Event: Nepal Earthquake
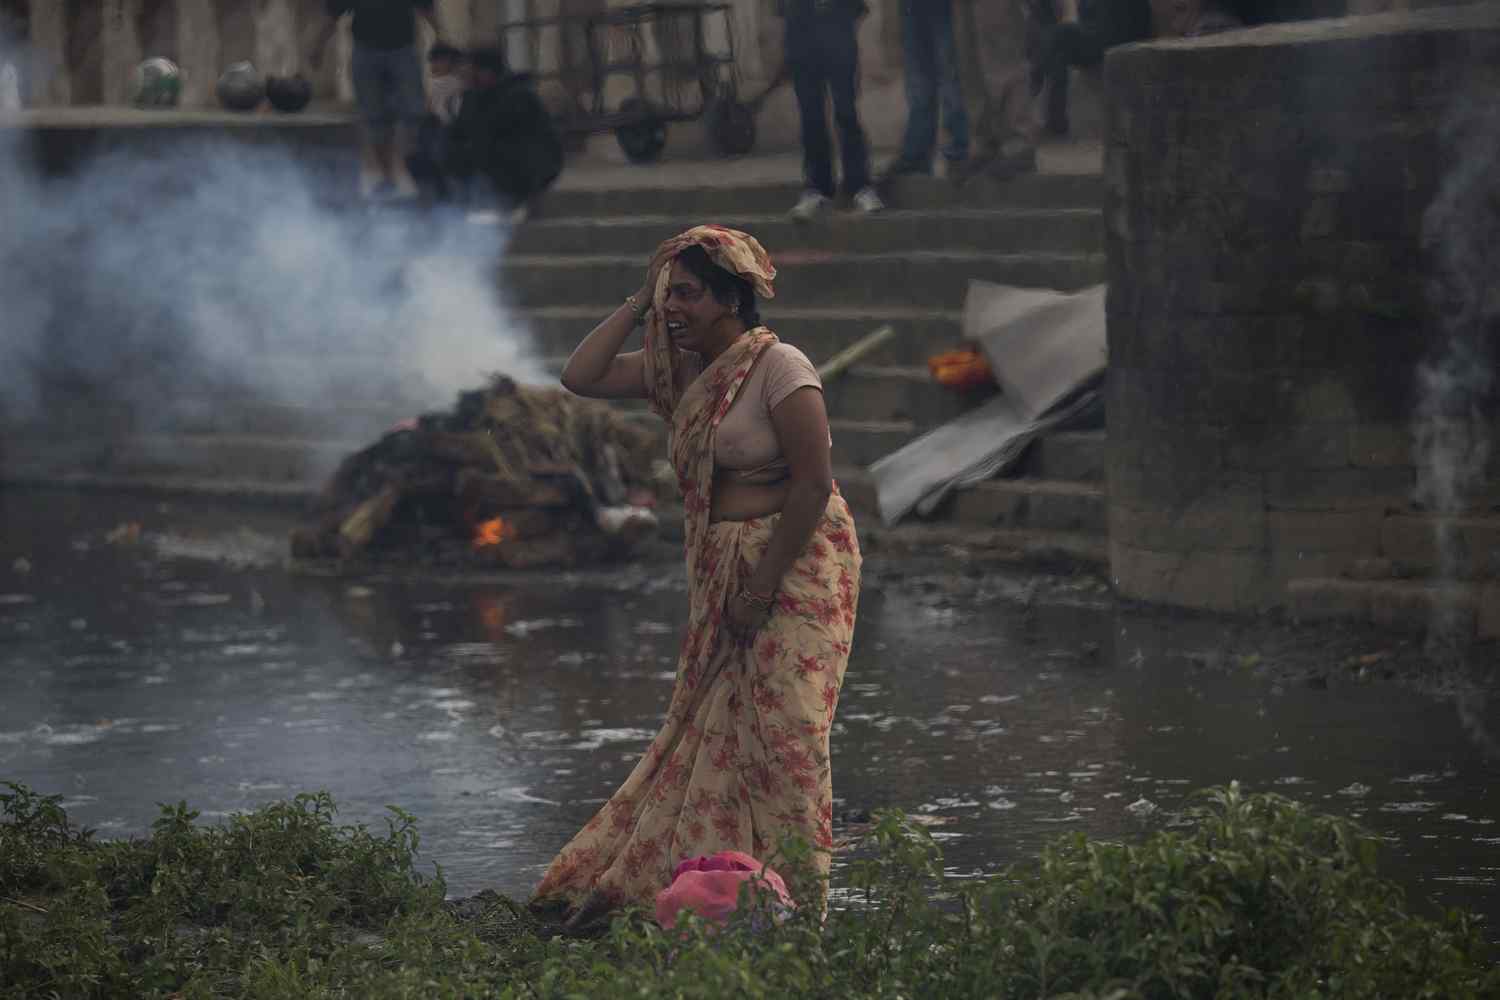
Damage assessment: damage